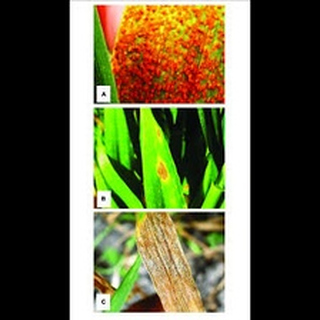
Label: wheat_brown_rust